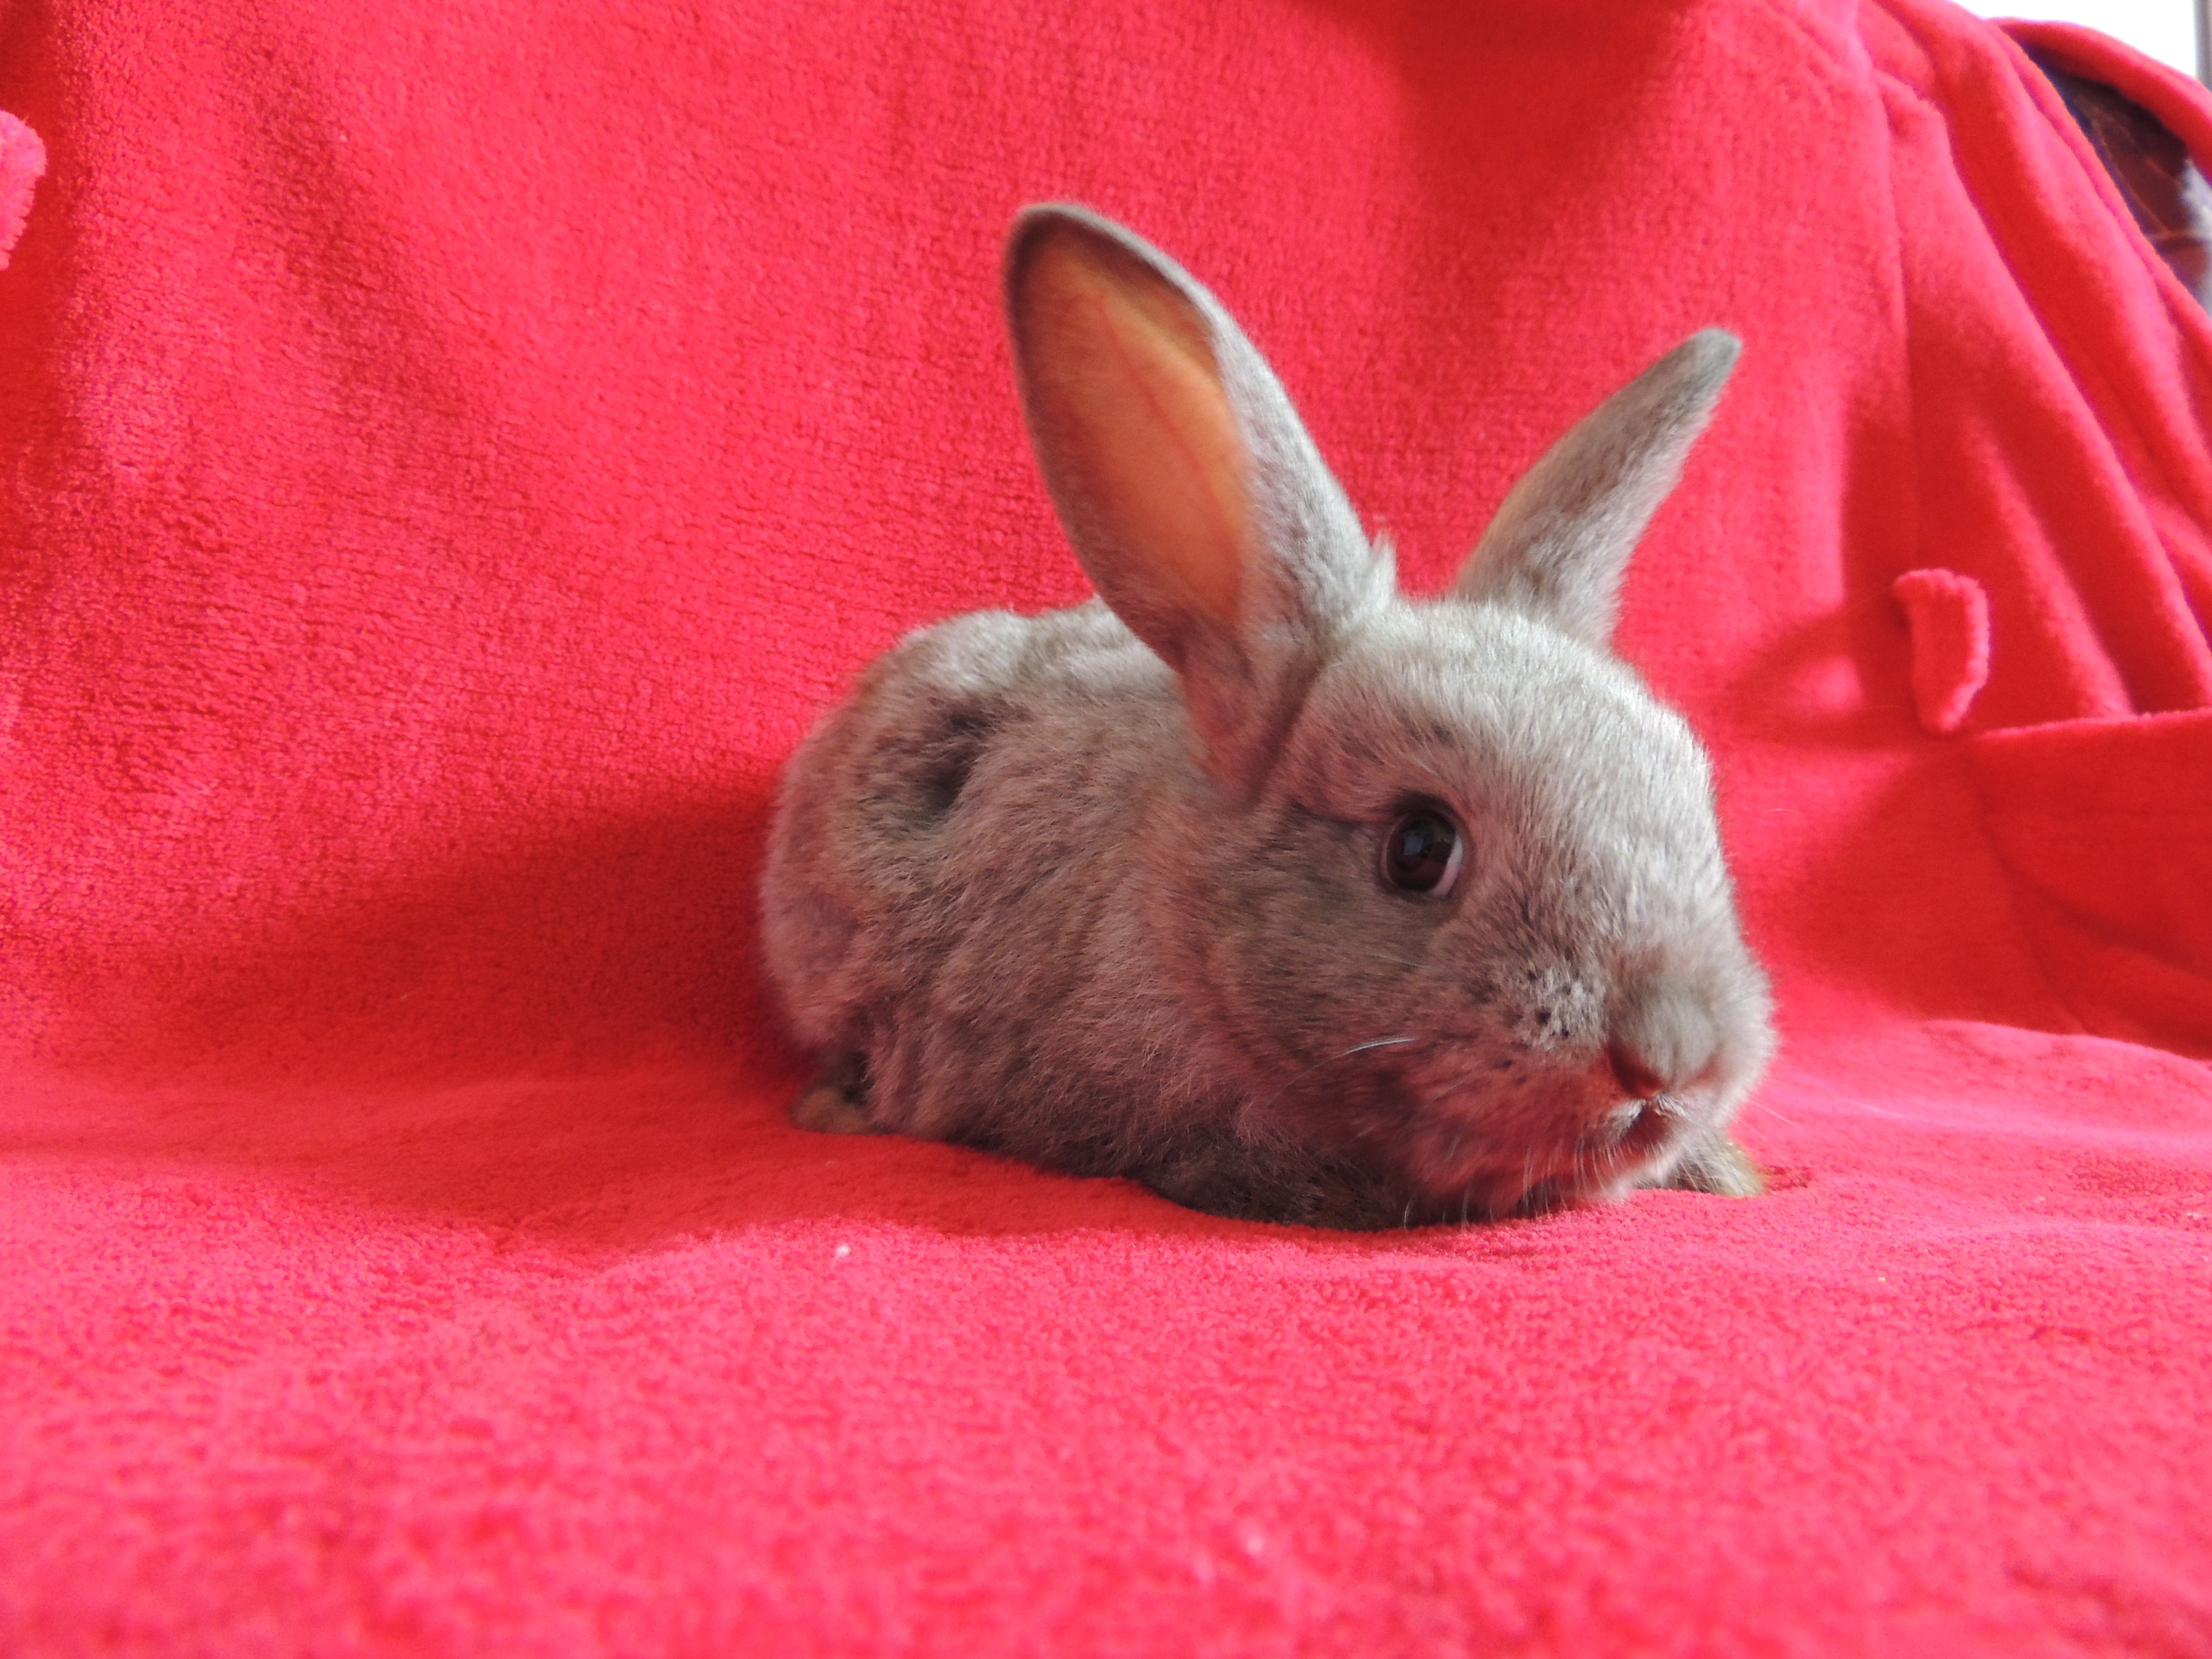
home, cute, pet, mammal, gray, rabbit, whiskers, vertebrate, bunny, domestic rabbit, rabits and hares